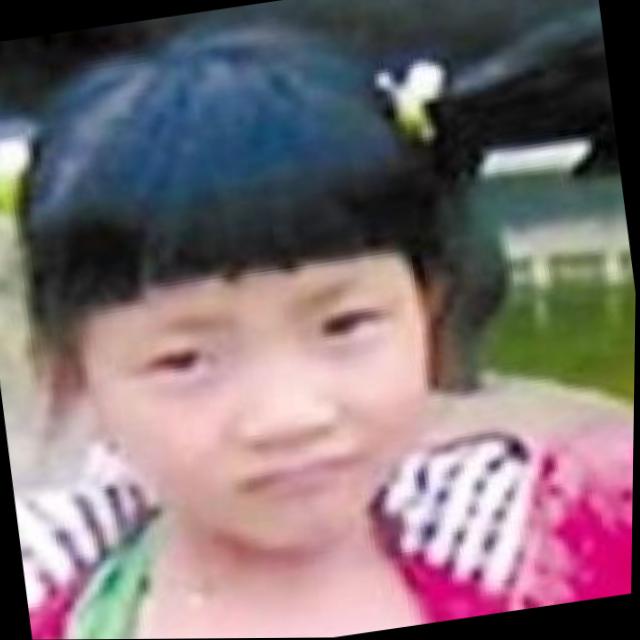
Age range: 0-12